PWA Aero

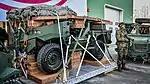
Transfer of the first vehicles to the 6th Airborne Brigade

High mobility Aero 4x4 vehicles, based on the modernized chassis of the Toyota Land Cruiser J70 off-road vehicle with a short wheelbase. The vehicles is 3.6 m long and weigh 1.8 t, and the permissible total weight is 3.5 t. The vehicle is powered by a KZ series diesel engine with a capacity of 4.2 l and a power of 131 HP (96 kW), working with a 5-speed manual gearbox. This provides a maximum speed of up to 100 km/h on a paved road. The load capacity is 1.2 t. The vehicle is equipped with two electric winches with a pulling capacity of 3.5 and 2 t. AERO can tow specially designed PS AERO TR trailers with two trailers or a trailer and a light artillery piece. AERO is adapted for dropping from Lockheed C-130E Hercules and CASA C-295M transport aircraft